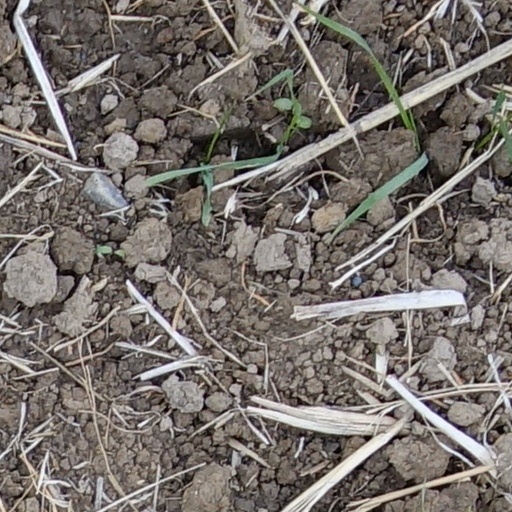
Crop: wheat